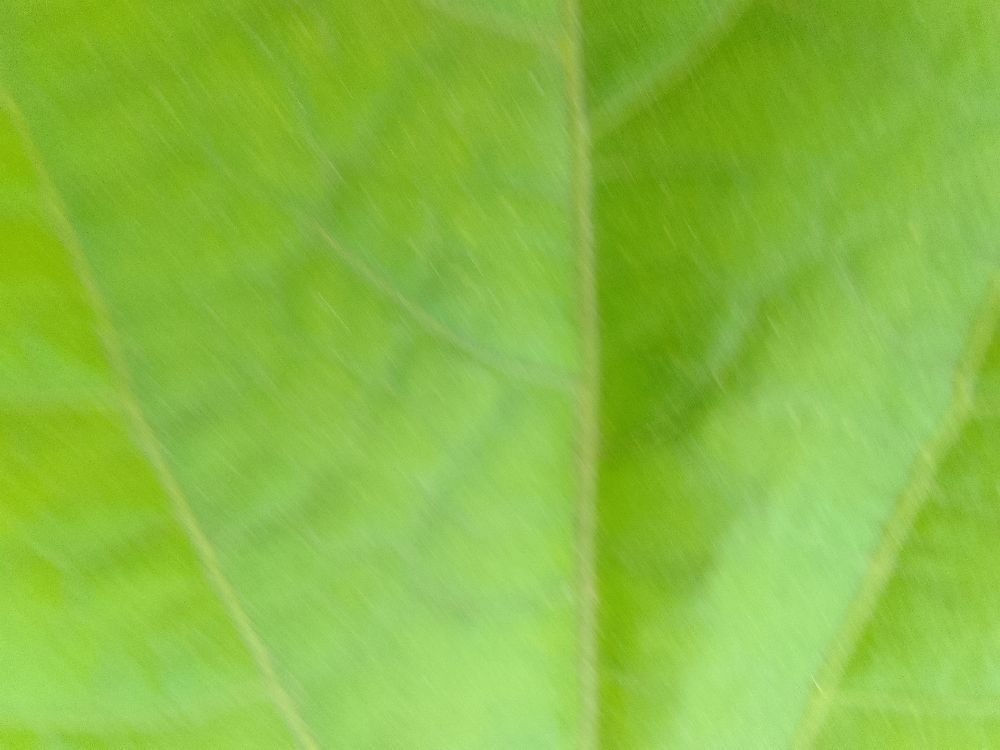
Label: healthy